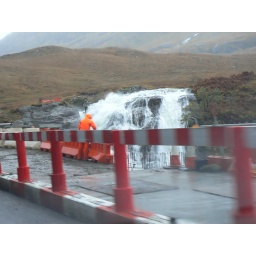
Raining cats and dogs in Scotland